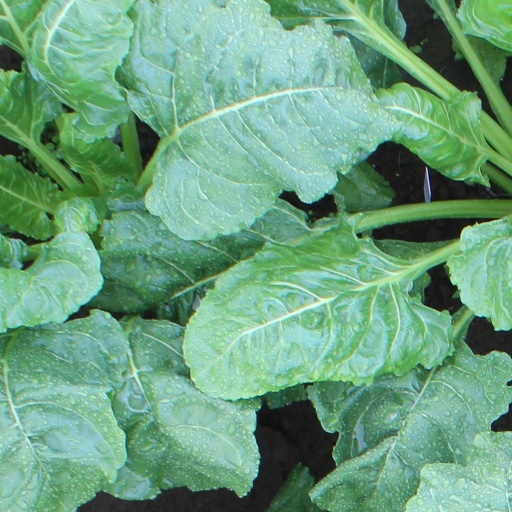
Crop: sugar beet